Homer, Illinois

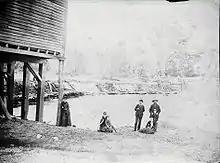
The mill and dam on the Salt Fork at Homer Illinois. This photo of the Coffeen family was taken in the mid-1880s.

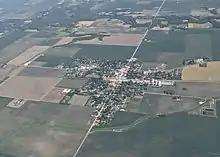
Homer from the air, looking to the north

Homer is a village in Champaign County, Illinois, United States. Its population was 1,073 at the 2020 census.